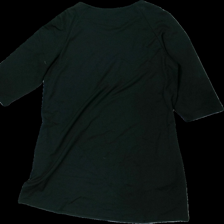
View: back
Type: Dress
Category: Ladies
Brand: Indiska
Colors: Black
Material: 100% viscose
Cut: Regular
Size: M
Season: All
Stains: Major
Damage: fläckar
Damage location: bottom center
Damage 2 location: middle left
Damage 3 location: middle right
Price range: <50
Recommended usage: Export
Description: svart klänning med fläckar längst ner